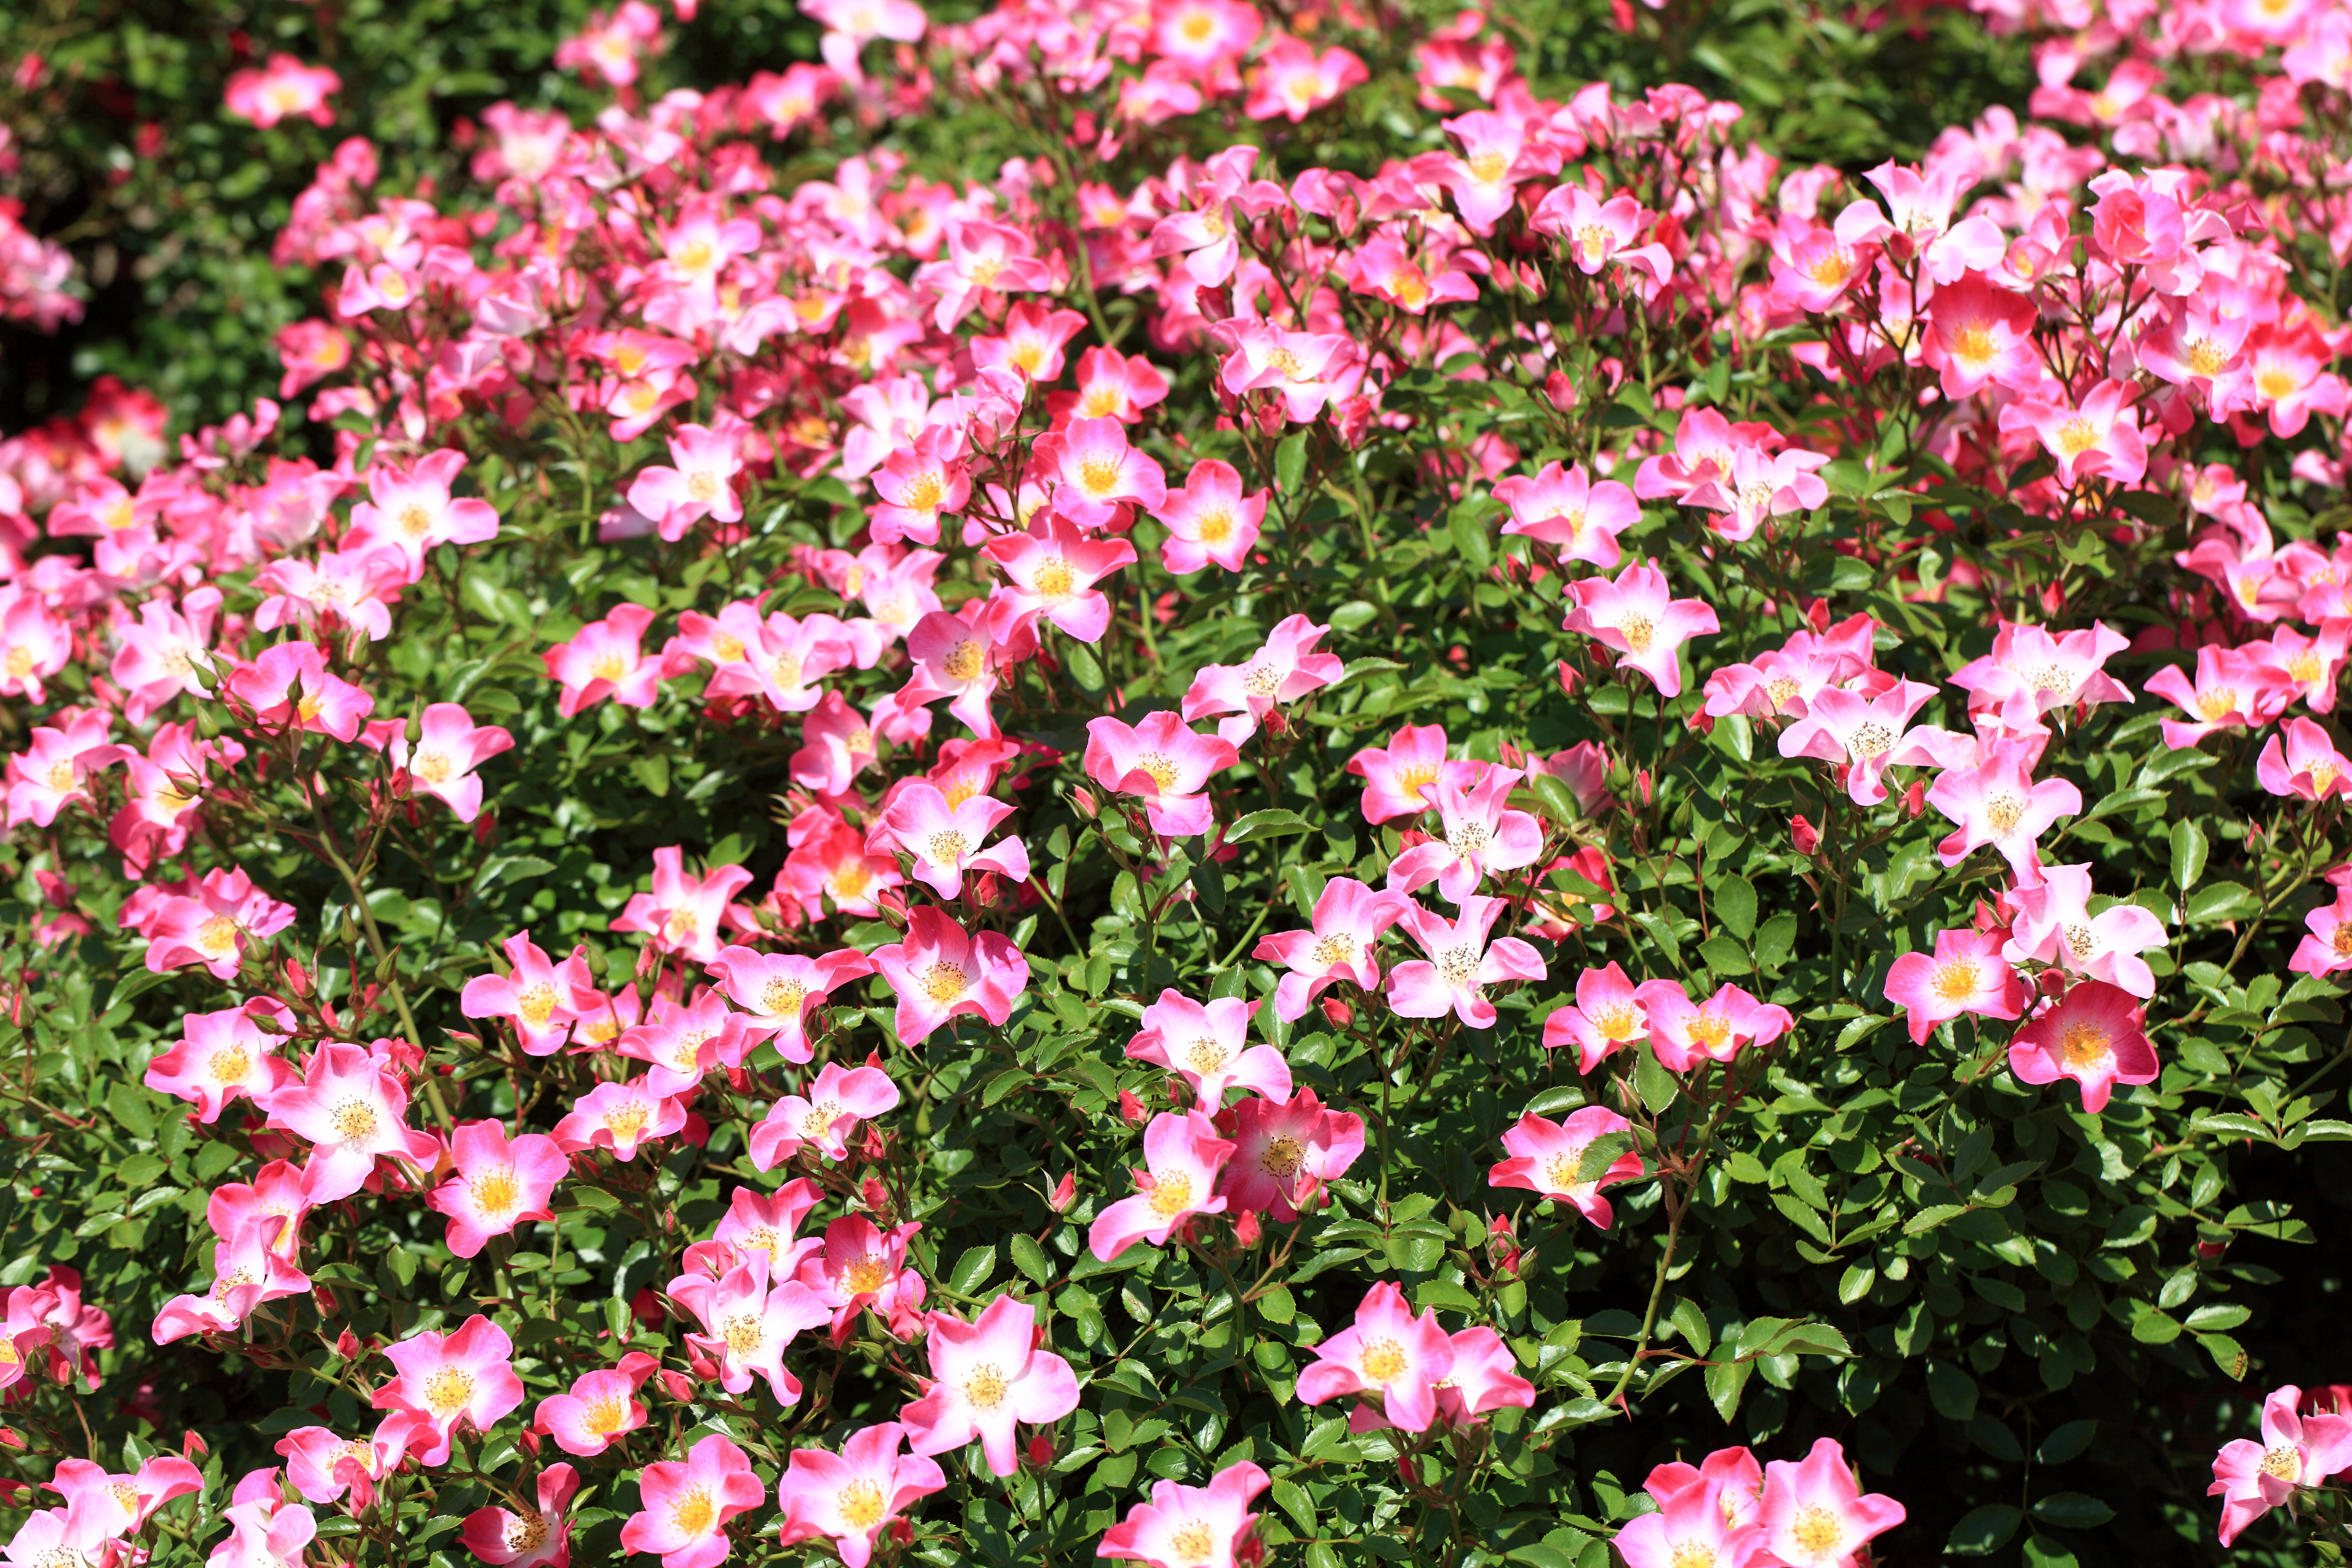
blossom, plant, flower, petal, pattern, high, flora, background, shrub, wallpaper, 5d, hires, markii, hi, res, resolution, flowering plant, daisy family, annual plant, land plant, garden cosmos